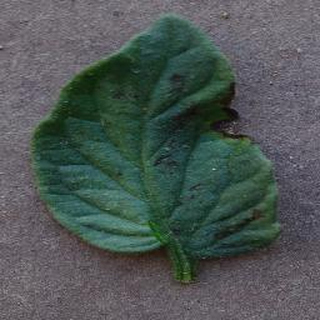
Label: tomato_early_blight